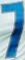
Number: 7